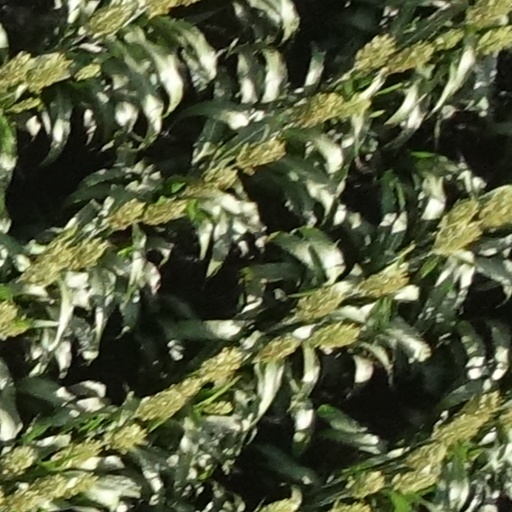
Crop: sorghum